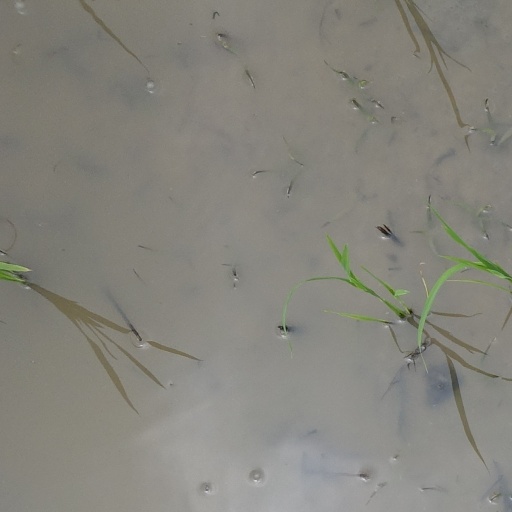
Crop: rice